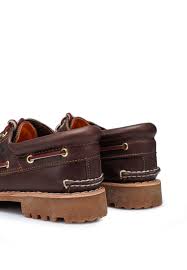
Label: Boat